Half a Sinner (1940 film)

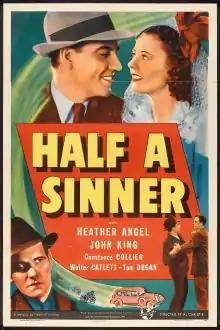
Original film poster

Half a Sinner is a 1940 American comedy crime film directed by Al Christie. It stars Heather Angel as a schoolteacher who in one day becomes Public Enemy Number One in Pennsylvania. The film is based on Dalton Trumbo's short story "Lady Takes a Chance". The working titles of this film were "Everything Happens to Ann" and "The Lady Takes a Chance".